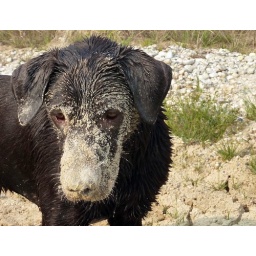
Digging in clay and sand results in a face mask.